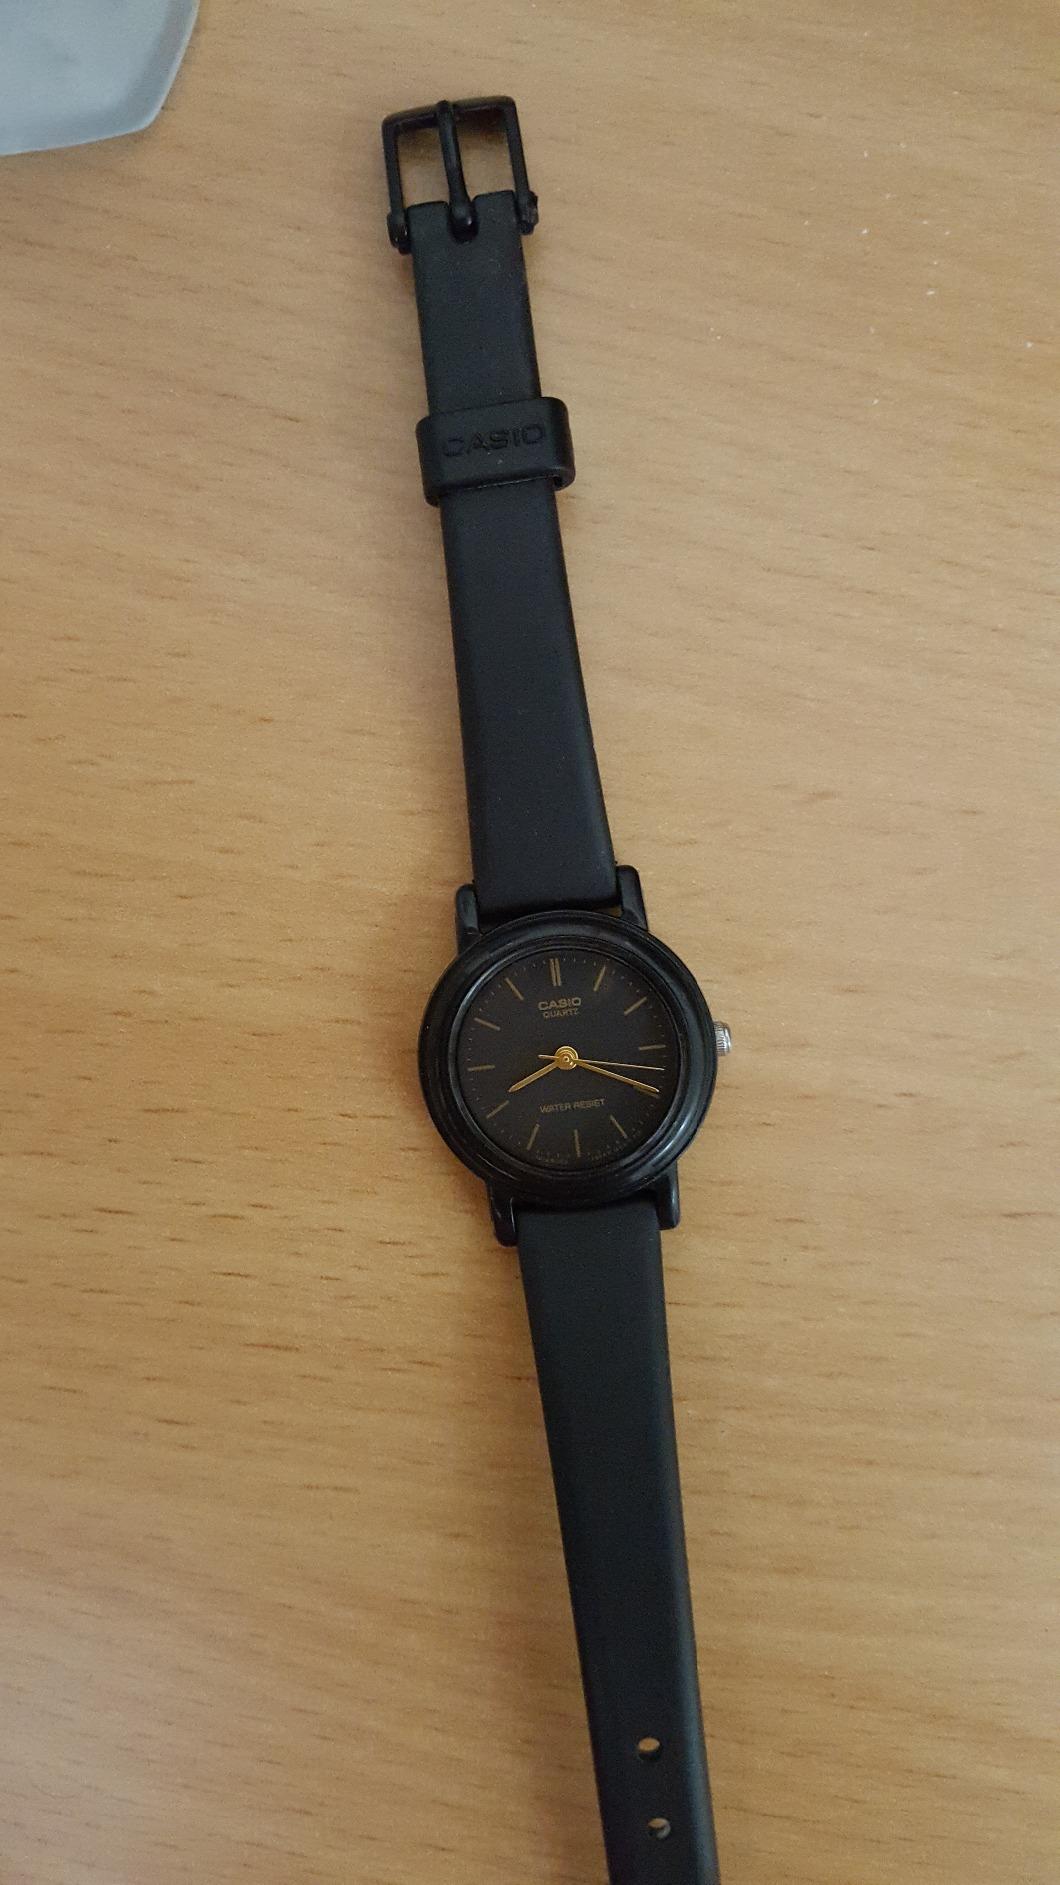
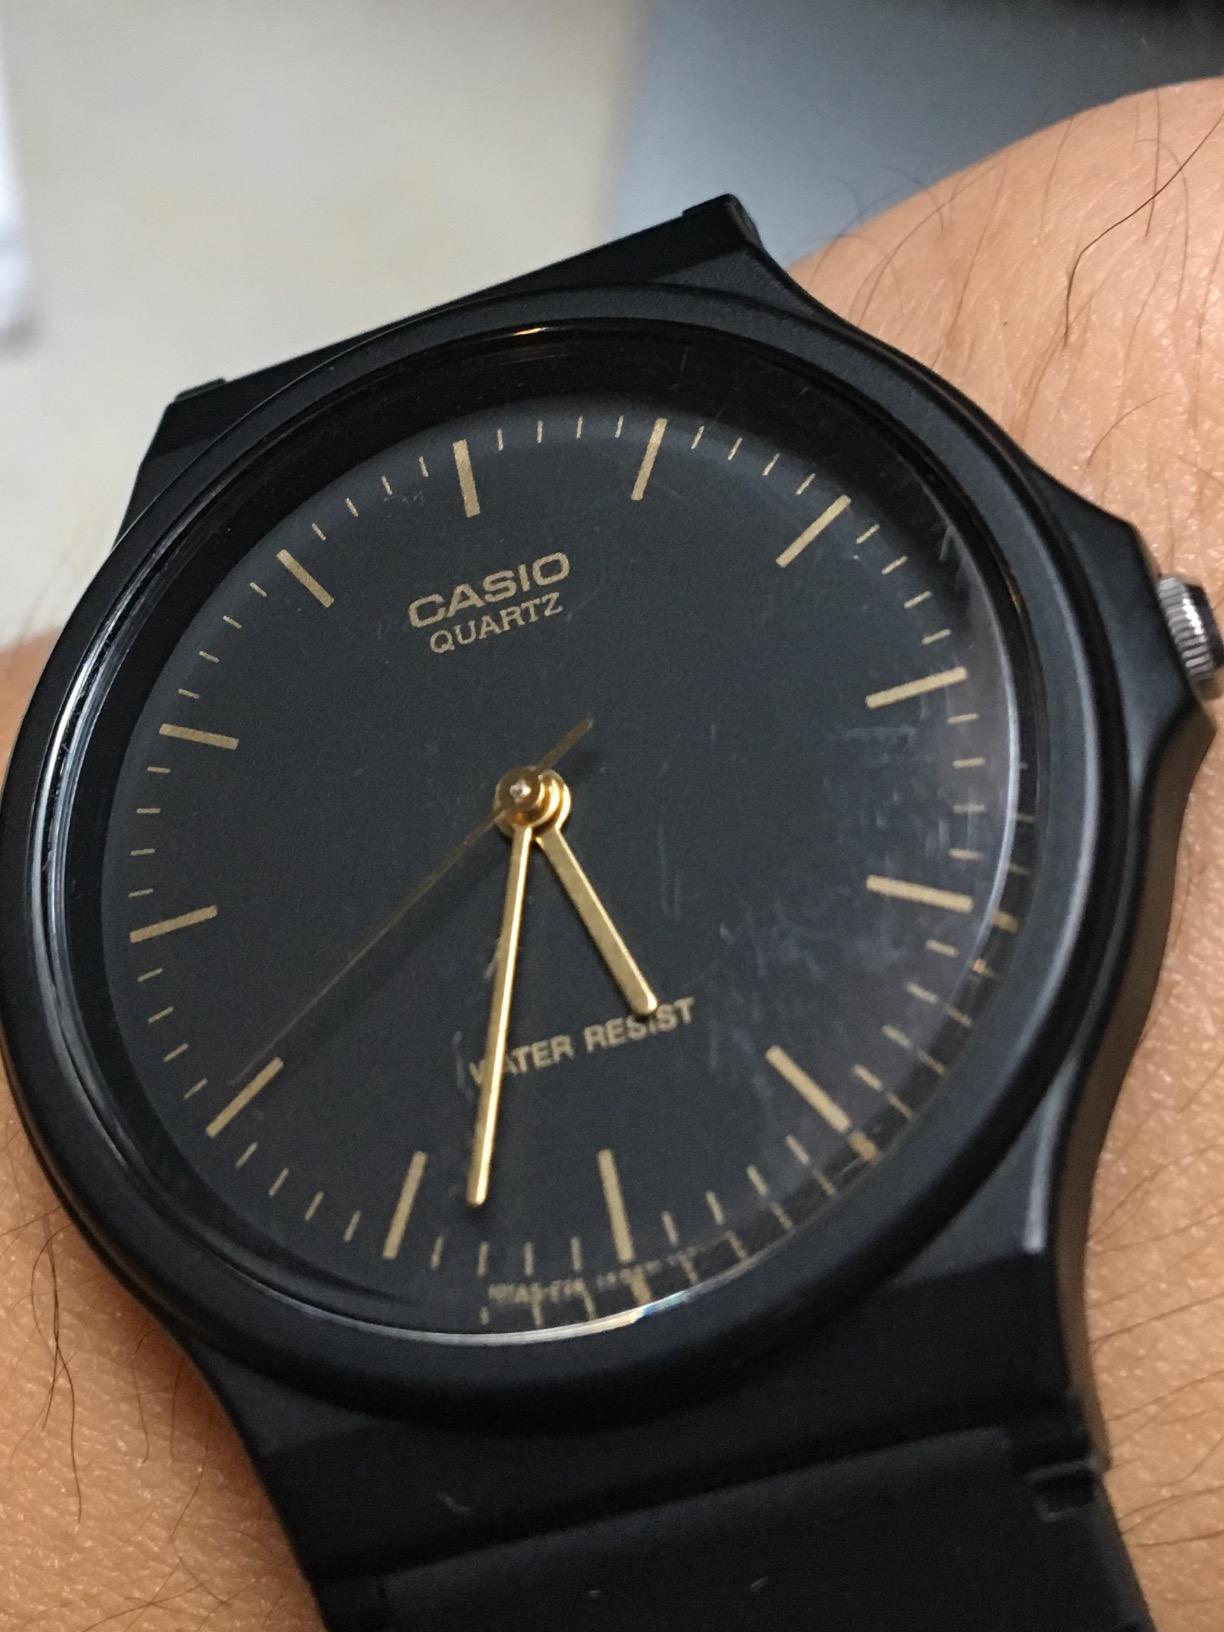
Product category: accessories_watch
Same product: no